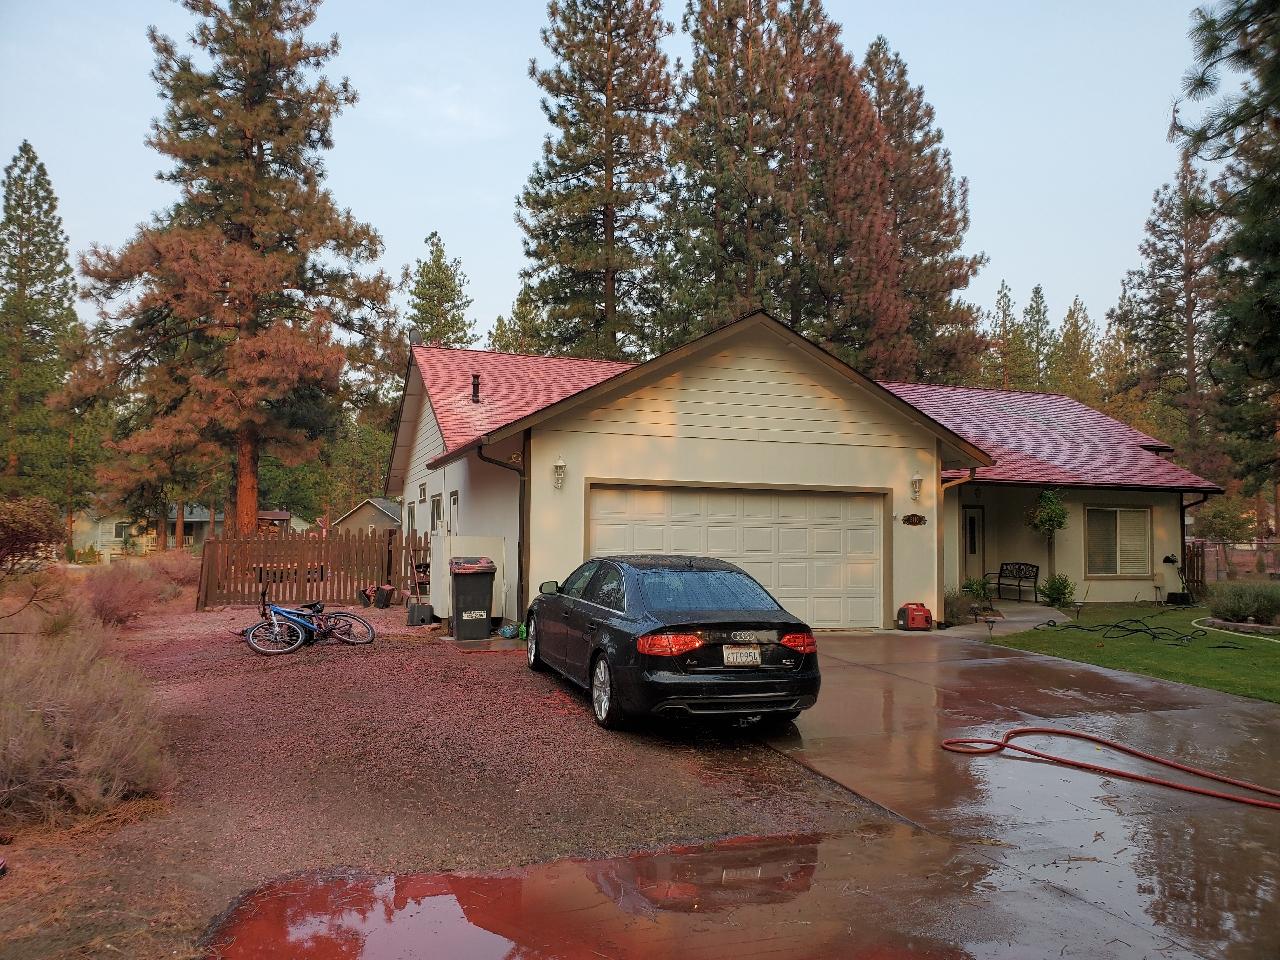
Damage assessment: no_damage